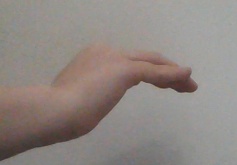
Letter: haa